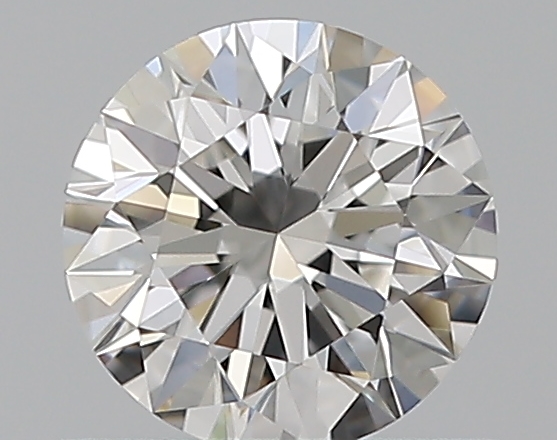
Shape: round
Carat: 0.53
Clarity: VVS1
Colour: E
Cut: EX
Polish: EX
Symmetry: EX
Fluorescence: N
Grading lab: GIA
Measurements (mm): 5.18 x 5.22 x 3.22